Soniya Mehra

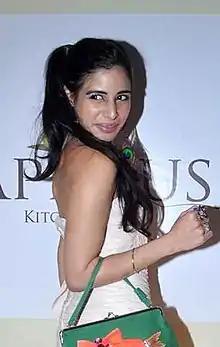

Soniya Mehra (born 1988) is an Indian actress who worked in Hindi films.